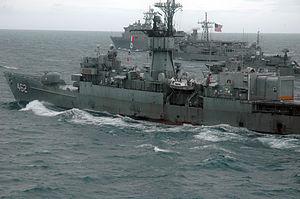
Les frégates Phutta Loetla Naphalai (FFG 462) et une autre de type Jianghu II de la Marine royale thaïlandaise naviguent en formation dans le golfe de Thaïlande avec des bâtiments de l'US Navy durant l'exercice CARAT 2008.
La Marine royale thaïlandaise est la force navale de la Thaïlande.